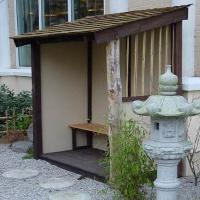
Weather: cloudy or overcast